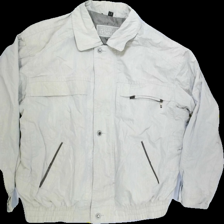
View: front
Type: Jacker
Category: Ladies
Brand: Not Applicable
Colors: Beige
Material: 50%polyester 30%polyamide 20%cotton
Pattern: Plain
Cut: Regular, Collar
Size: 48
Season: Winter
Trend: No trend
Stains: Yes
Price range: <50
Recommended usage: Export